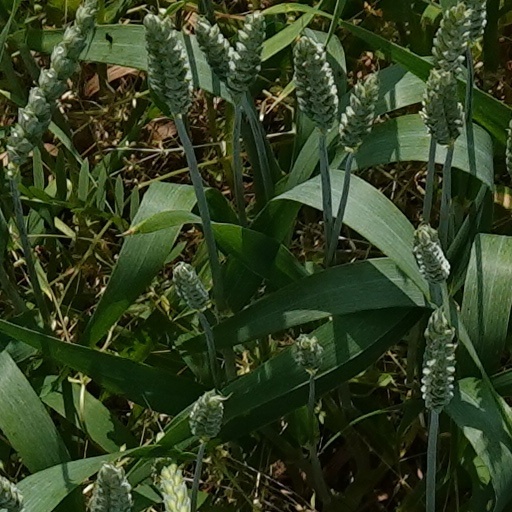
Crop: wheat